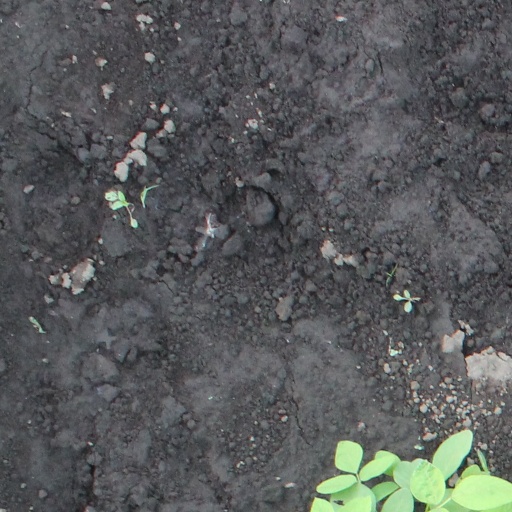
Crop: soybean